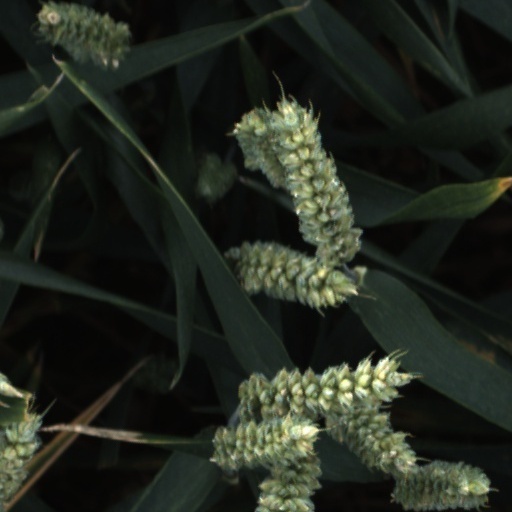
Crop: wheat